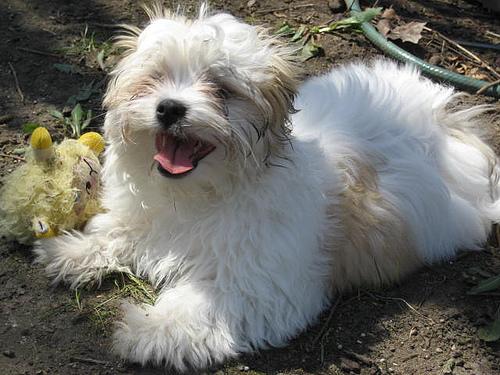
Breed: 361-n000123-Shih_Tzu